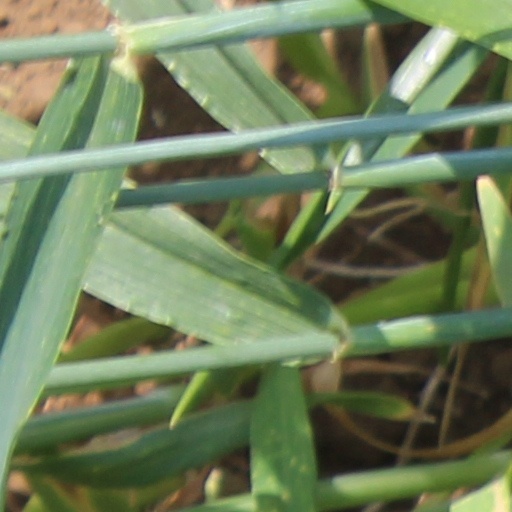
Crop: wheat